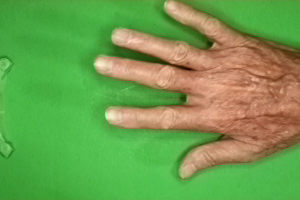
Label: paper